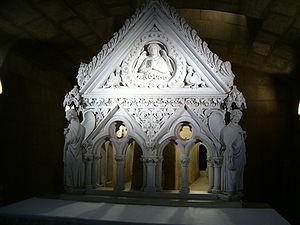
Saint Willibrord, premier évêque d'Utrecht, apôtre des Pays-Bas et patron du Grand-Duché de Luxembourg, est né vers 657, dans le royaume de Northumbrie, et mort en 739. Il repose à l'abbaye d'Echternach qu'il avait fondée. Il est fêté le 7 novembre.
Le 7 novembre est le 311ᵉ jour de l'année du calendrier grégorien, le 312ᵉ en cas d'année bissextile. Il reste 54 jours avant la fin de l'année.
L’ancienne abbaye d'Echternach, était un monastère de moines bénédictin sis au bord de la Sûre, à Echternach au Luxembourg. Fondé au VIIᵉ siècle par saint Willibrord, il fut supprimé lors de l’occupation française à la fin du XVIIIᵉ siècle.